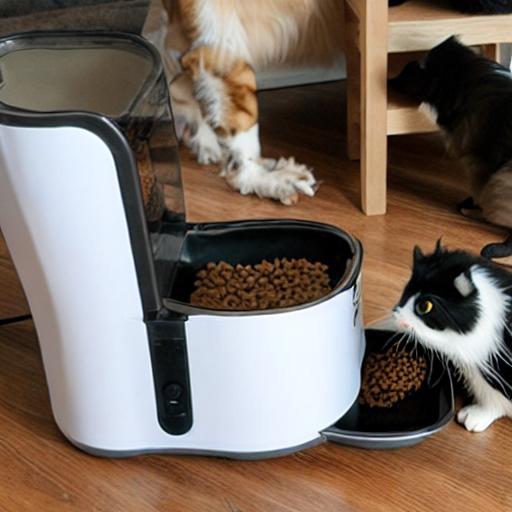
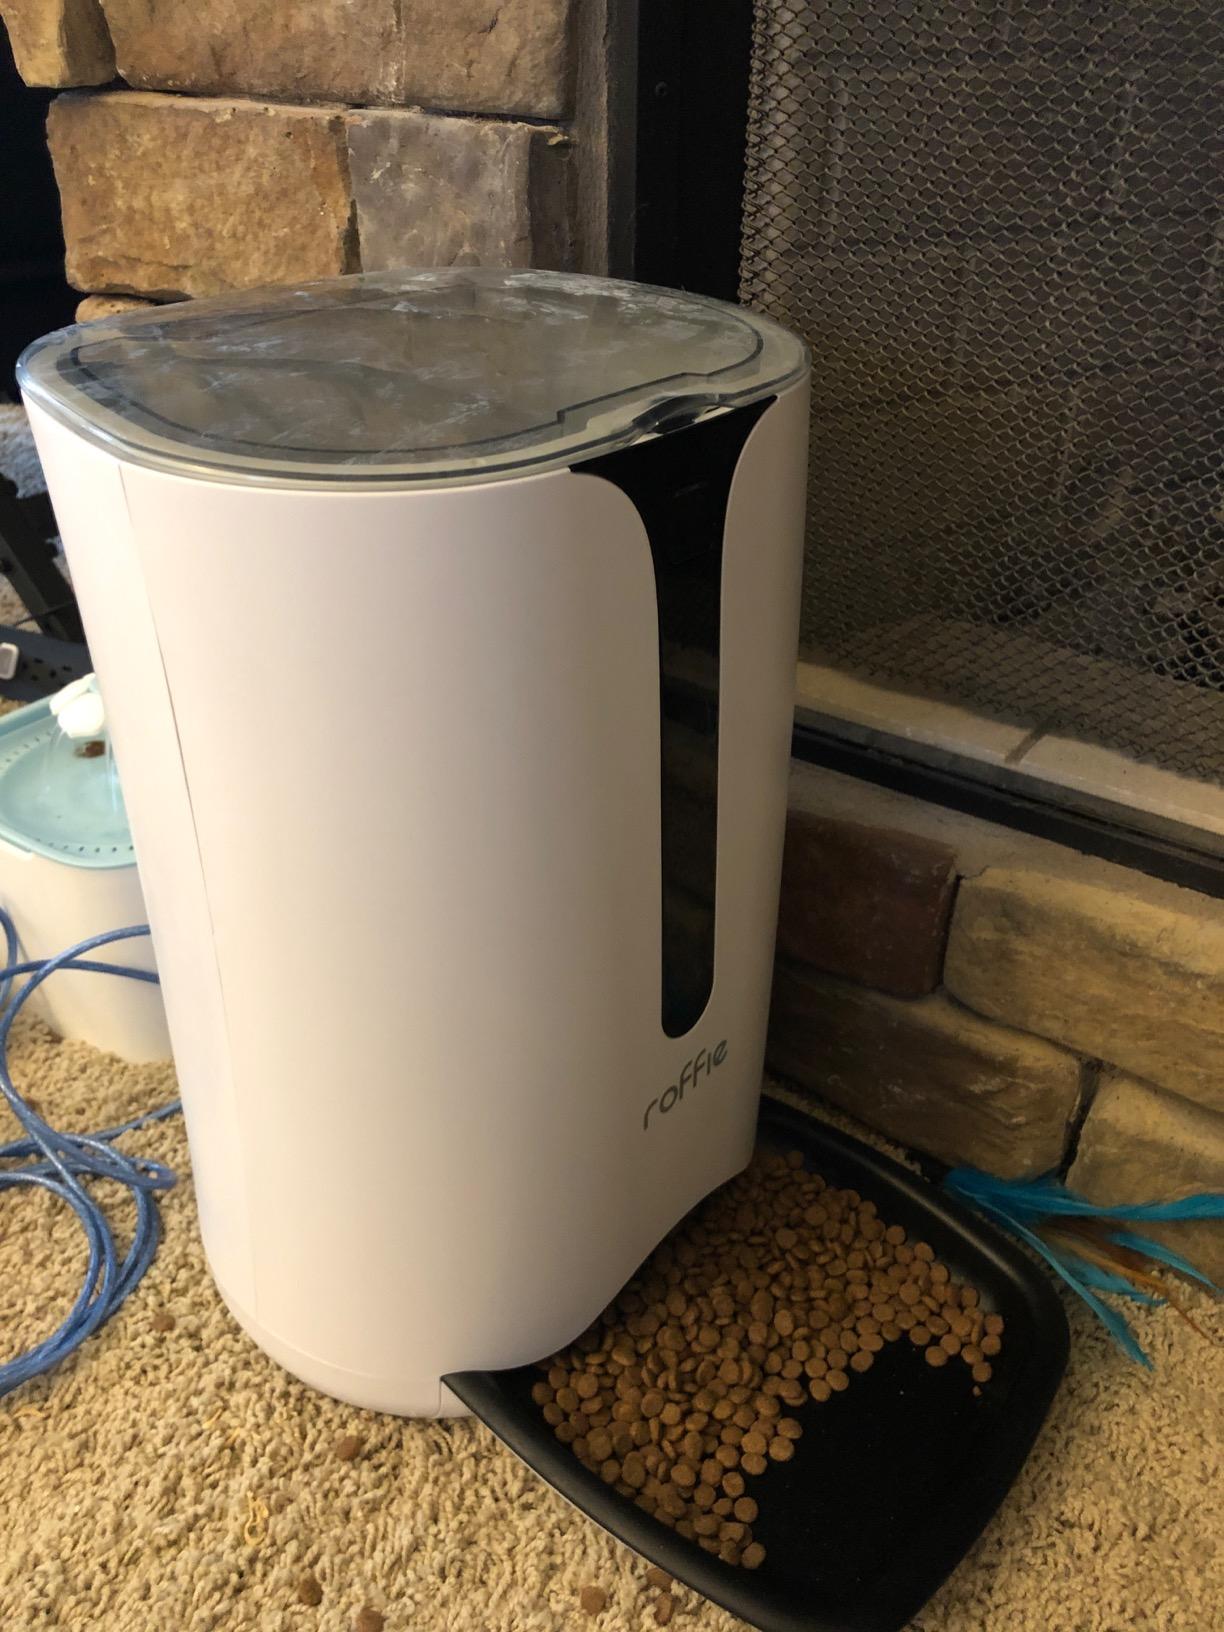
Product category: items_feeder
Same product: no